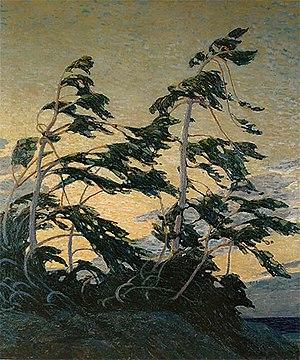
Le Pin est une peinture à l'huile de Tom Thomson. Elle représente le pin gris, l'espèce de pin la plus largement répandue au Canada. La peinture est considérée comme une représentation emblématique du paysage canadien et est l'une des œuvres les plus reconnues et reproduites au pays.
Tom Thomson, né le 5 août 1877 à Claremont, en Ontario, et décédé le 8 juillet 1917 au lac Canoe dans le parc provincial ontarien Algonquin, est un peintre canadien. Sans en faire partie, il est reconnu pour avoir influencé le groupe de peintres canadiens qui sera connu, après la mort de Thomson, sous le nom du Groupe des sept. Parfois considéré à tort comme un membre du groupe fondé en 1920, Thomson est mort en 1917 dans des circonstances demeurées inexpliquées.